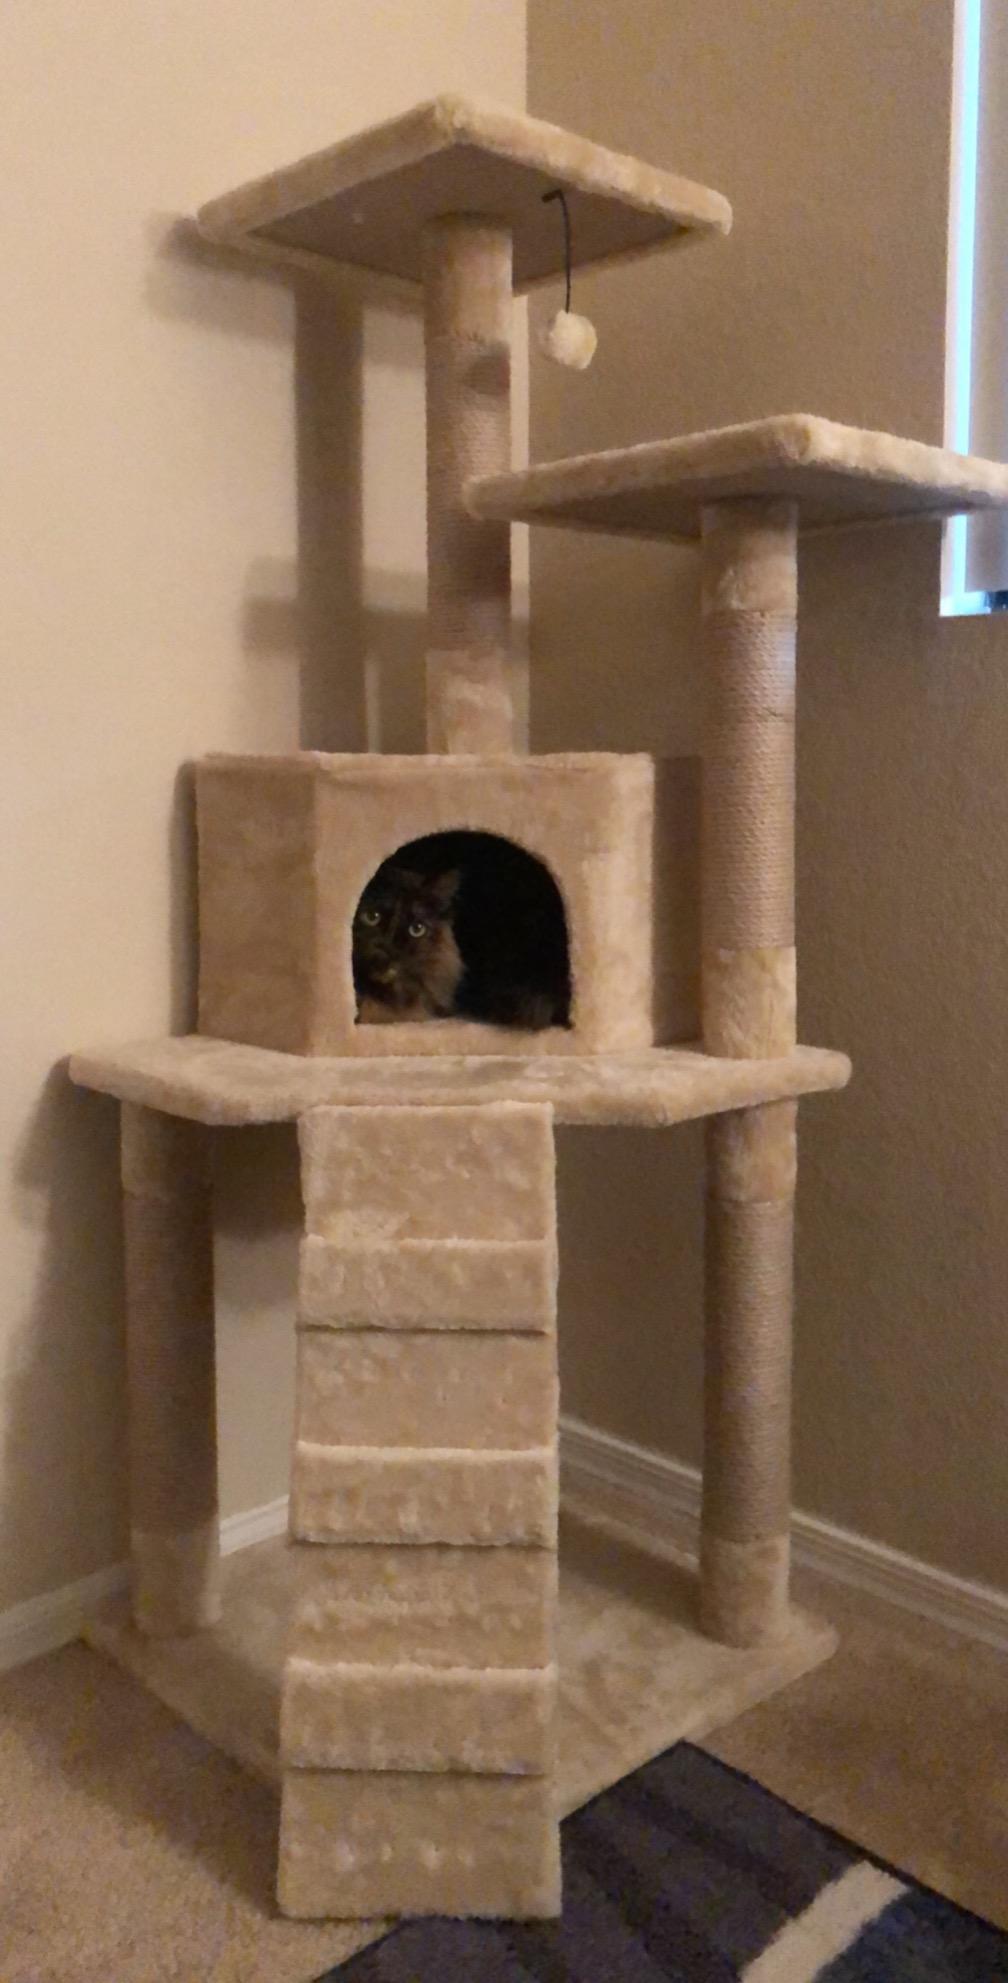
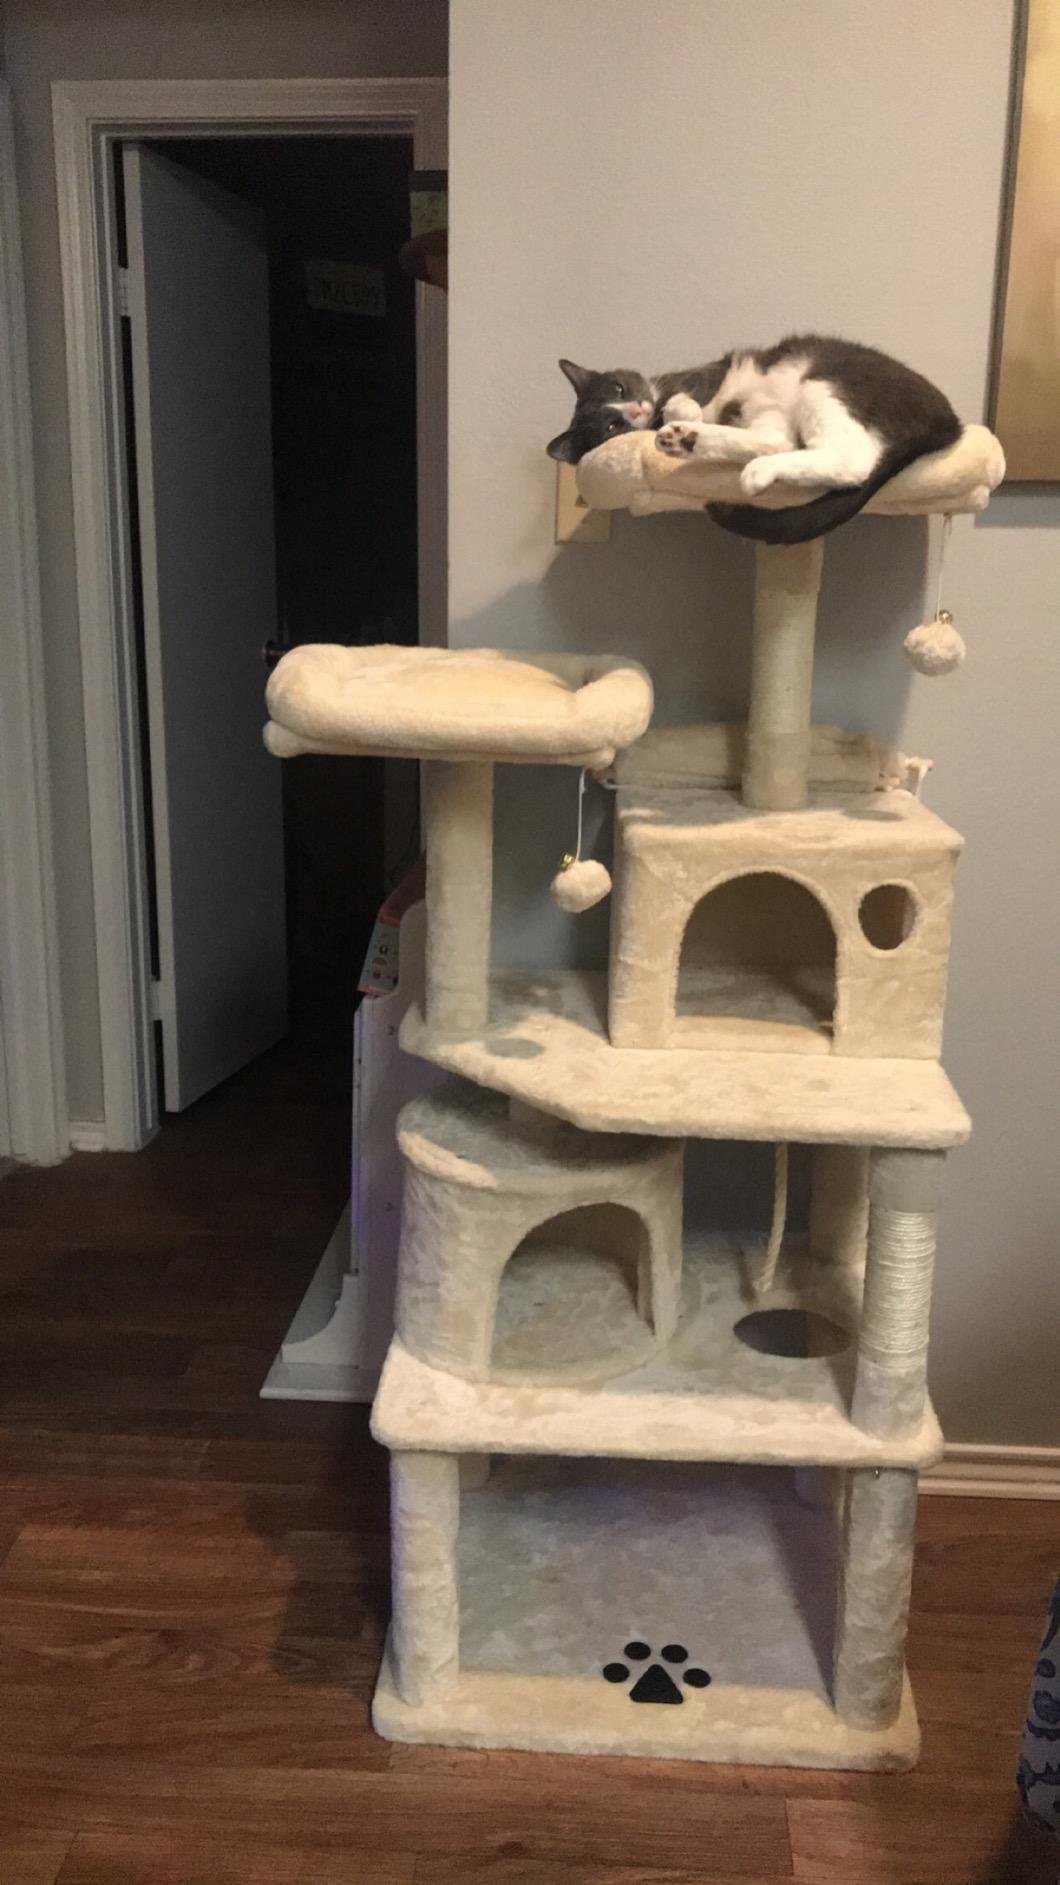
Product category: items_cat tree
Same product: no